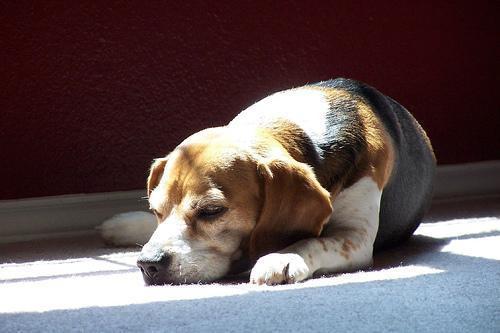
beagle